Cichlid

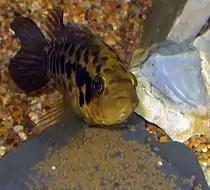

Cichlids have highly organized breeding activities. All species show some form of parental care for both eggs and larvae, often nurturing free-swimming young until they are weeks or months old.